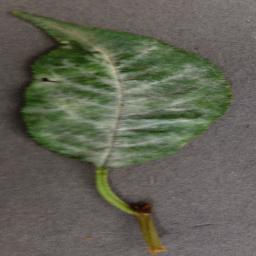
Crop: cherry
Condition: (including_sour)_powdery_mildew